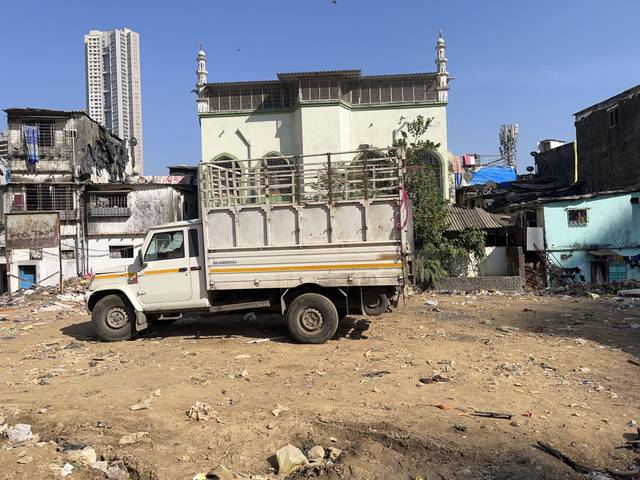
Region: India
Coordinates: 19.202, 72.831